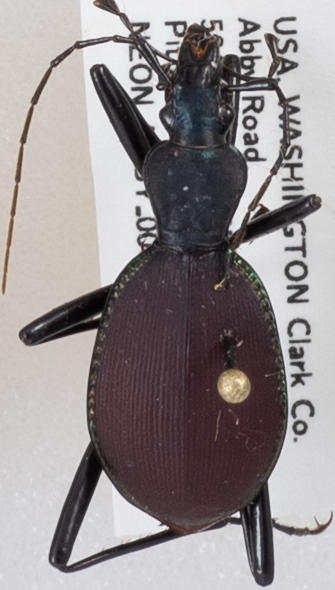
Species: Scaphinotus angusticollis
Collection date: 2019-06-11
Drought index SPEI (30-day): -0.572
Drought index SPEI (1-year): -2.09
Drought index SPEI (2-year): -2.09